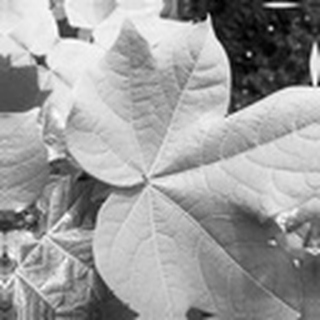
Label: healthy_cotton